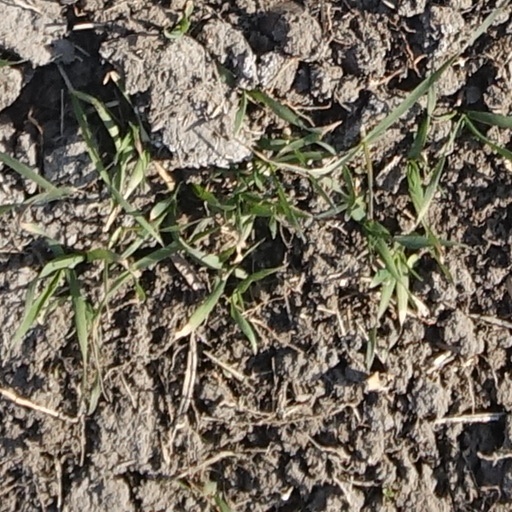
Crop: wheat